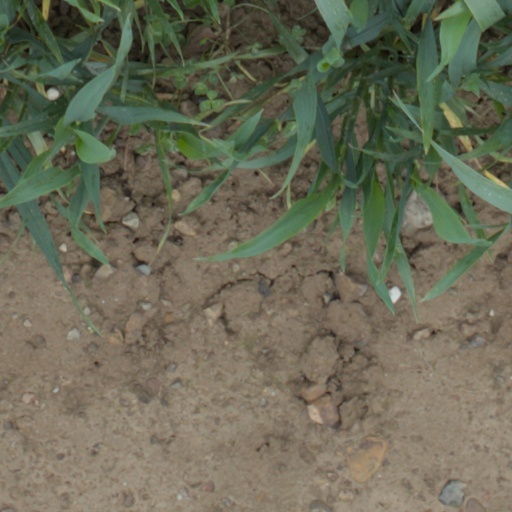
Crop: wheat